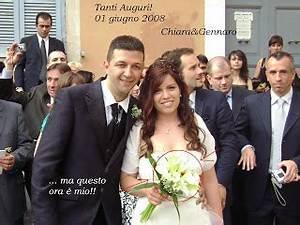
cow